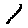
Label: 1